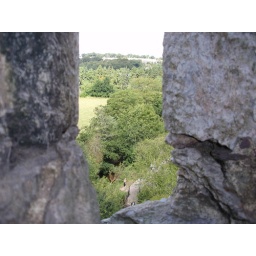
Bow and Arrow hole in the wall of the castle